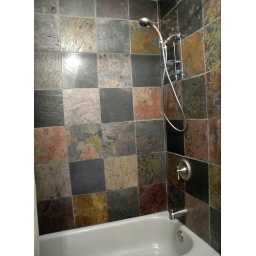
Bathroom features beautiful natural stone slate walls around tub and new brushed nickel tap and faucet